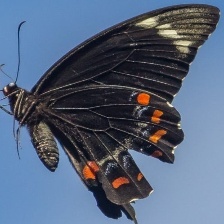
Species: ORCHARD SWALLOW